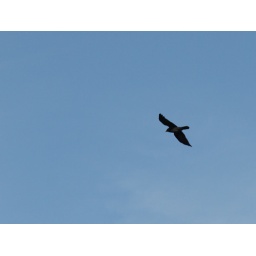
crow in the blue sky